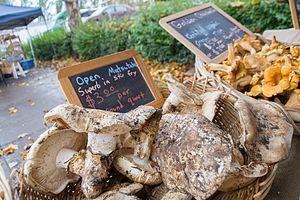
Matsutaké est le nom en langue japonaise native du fameux tricholome dont le parfum enivre les Japonais au même titre que les truffes nobles les Européens. Le terme Matsutaké est en usage dans tout l'archipel et à tous les titres :